List of diplomatic missions of Sri Lanka

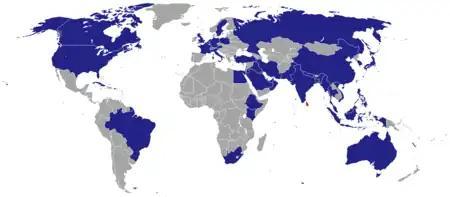
Diplomatic missions of Sri Lanka

This is a list of diplomatic missions of Sri Lanka, excluding honorary consulates. Sri Lanka has missions across almost all continents with bilateral posts (embassies and consulates) in 50 countries and states, and 2 permanent missions with the United Nations in New York City and Geneva.